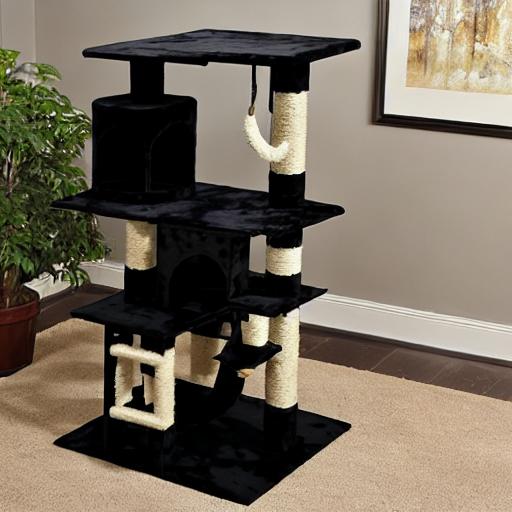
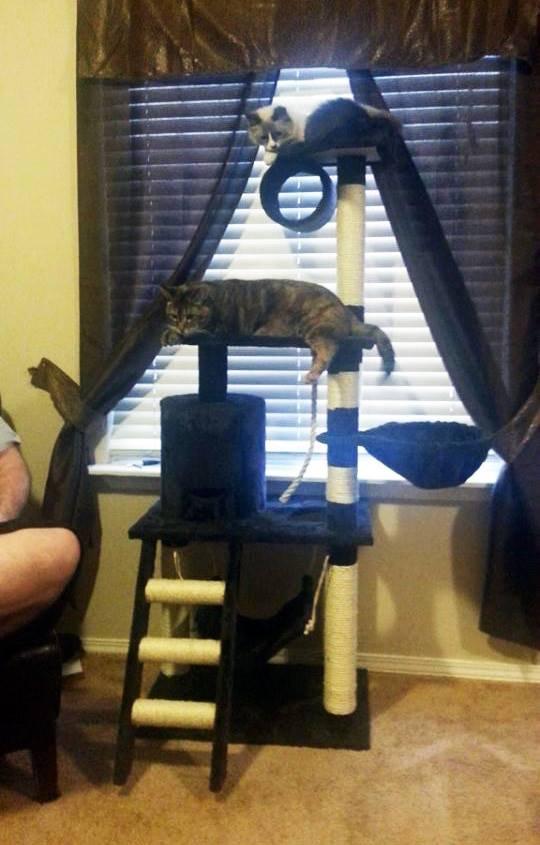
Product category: items_cat tree
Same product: no